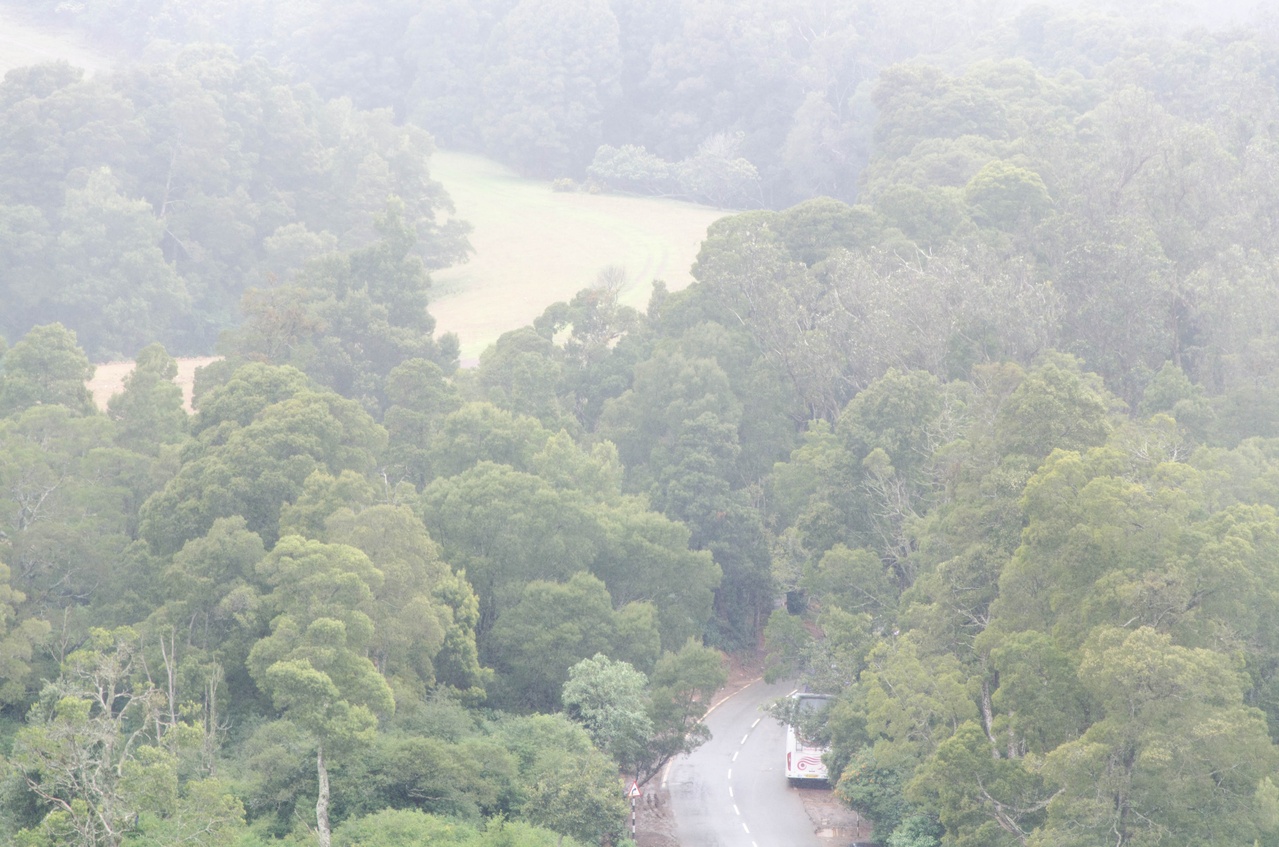
Enroute to Pykara